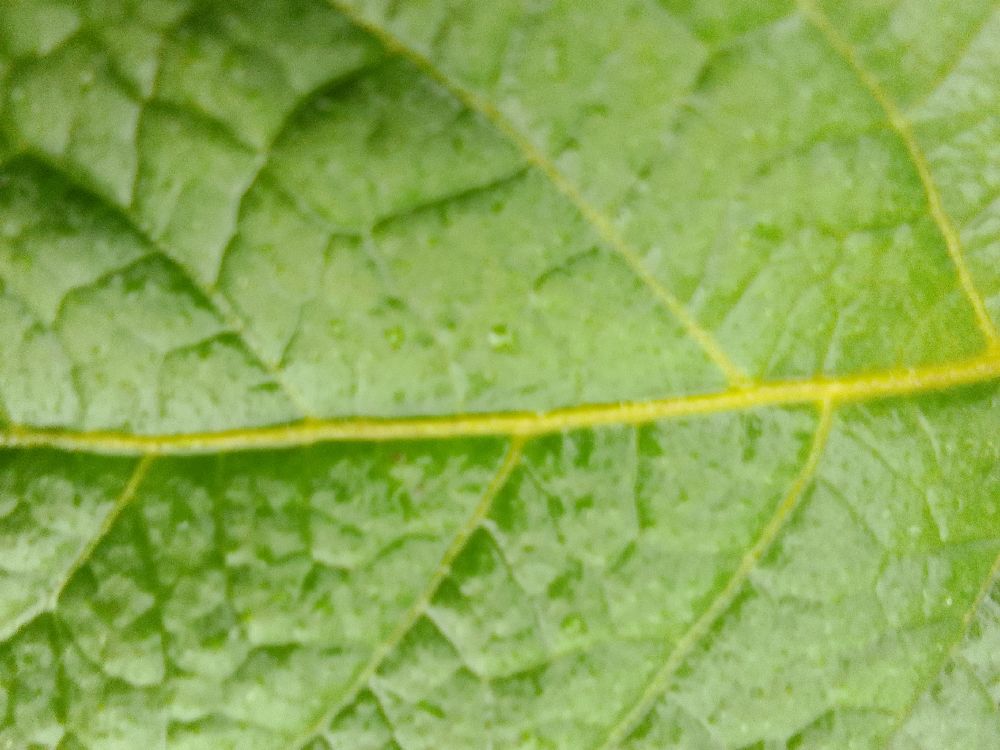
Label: Healthy